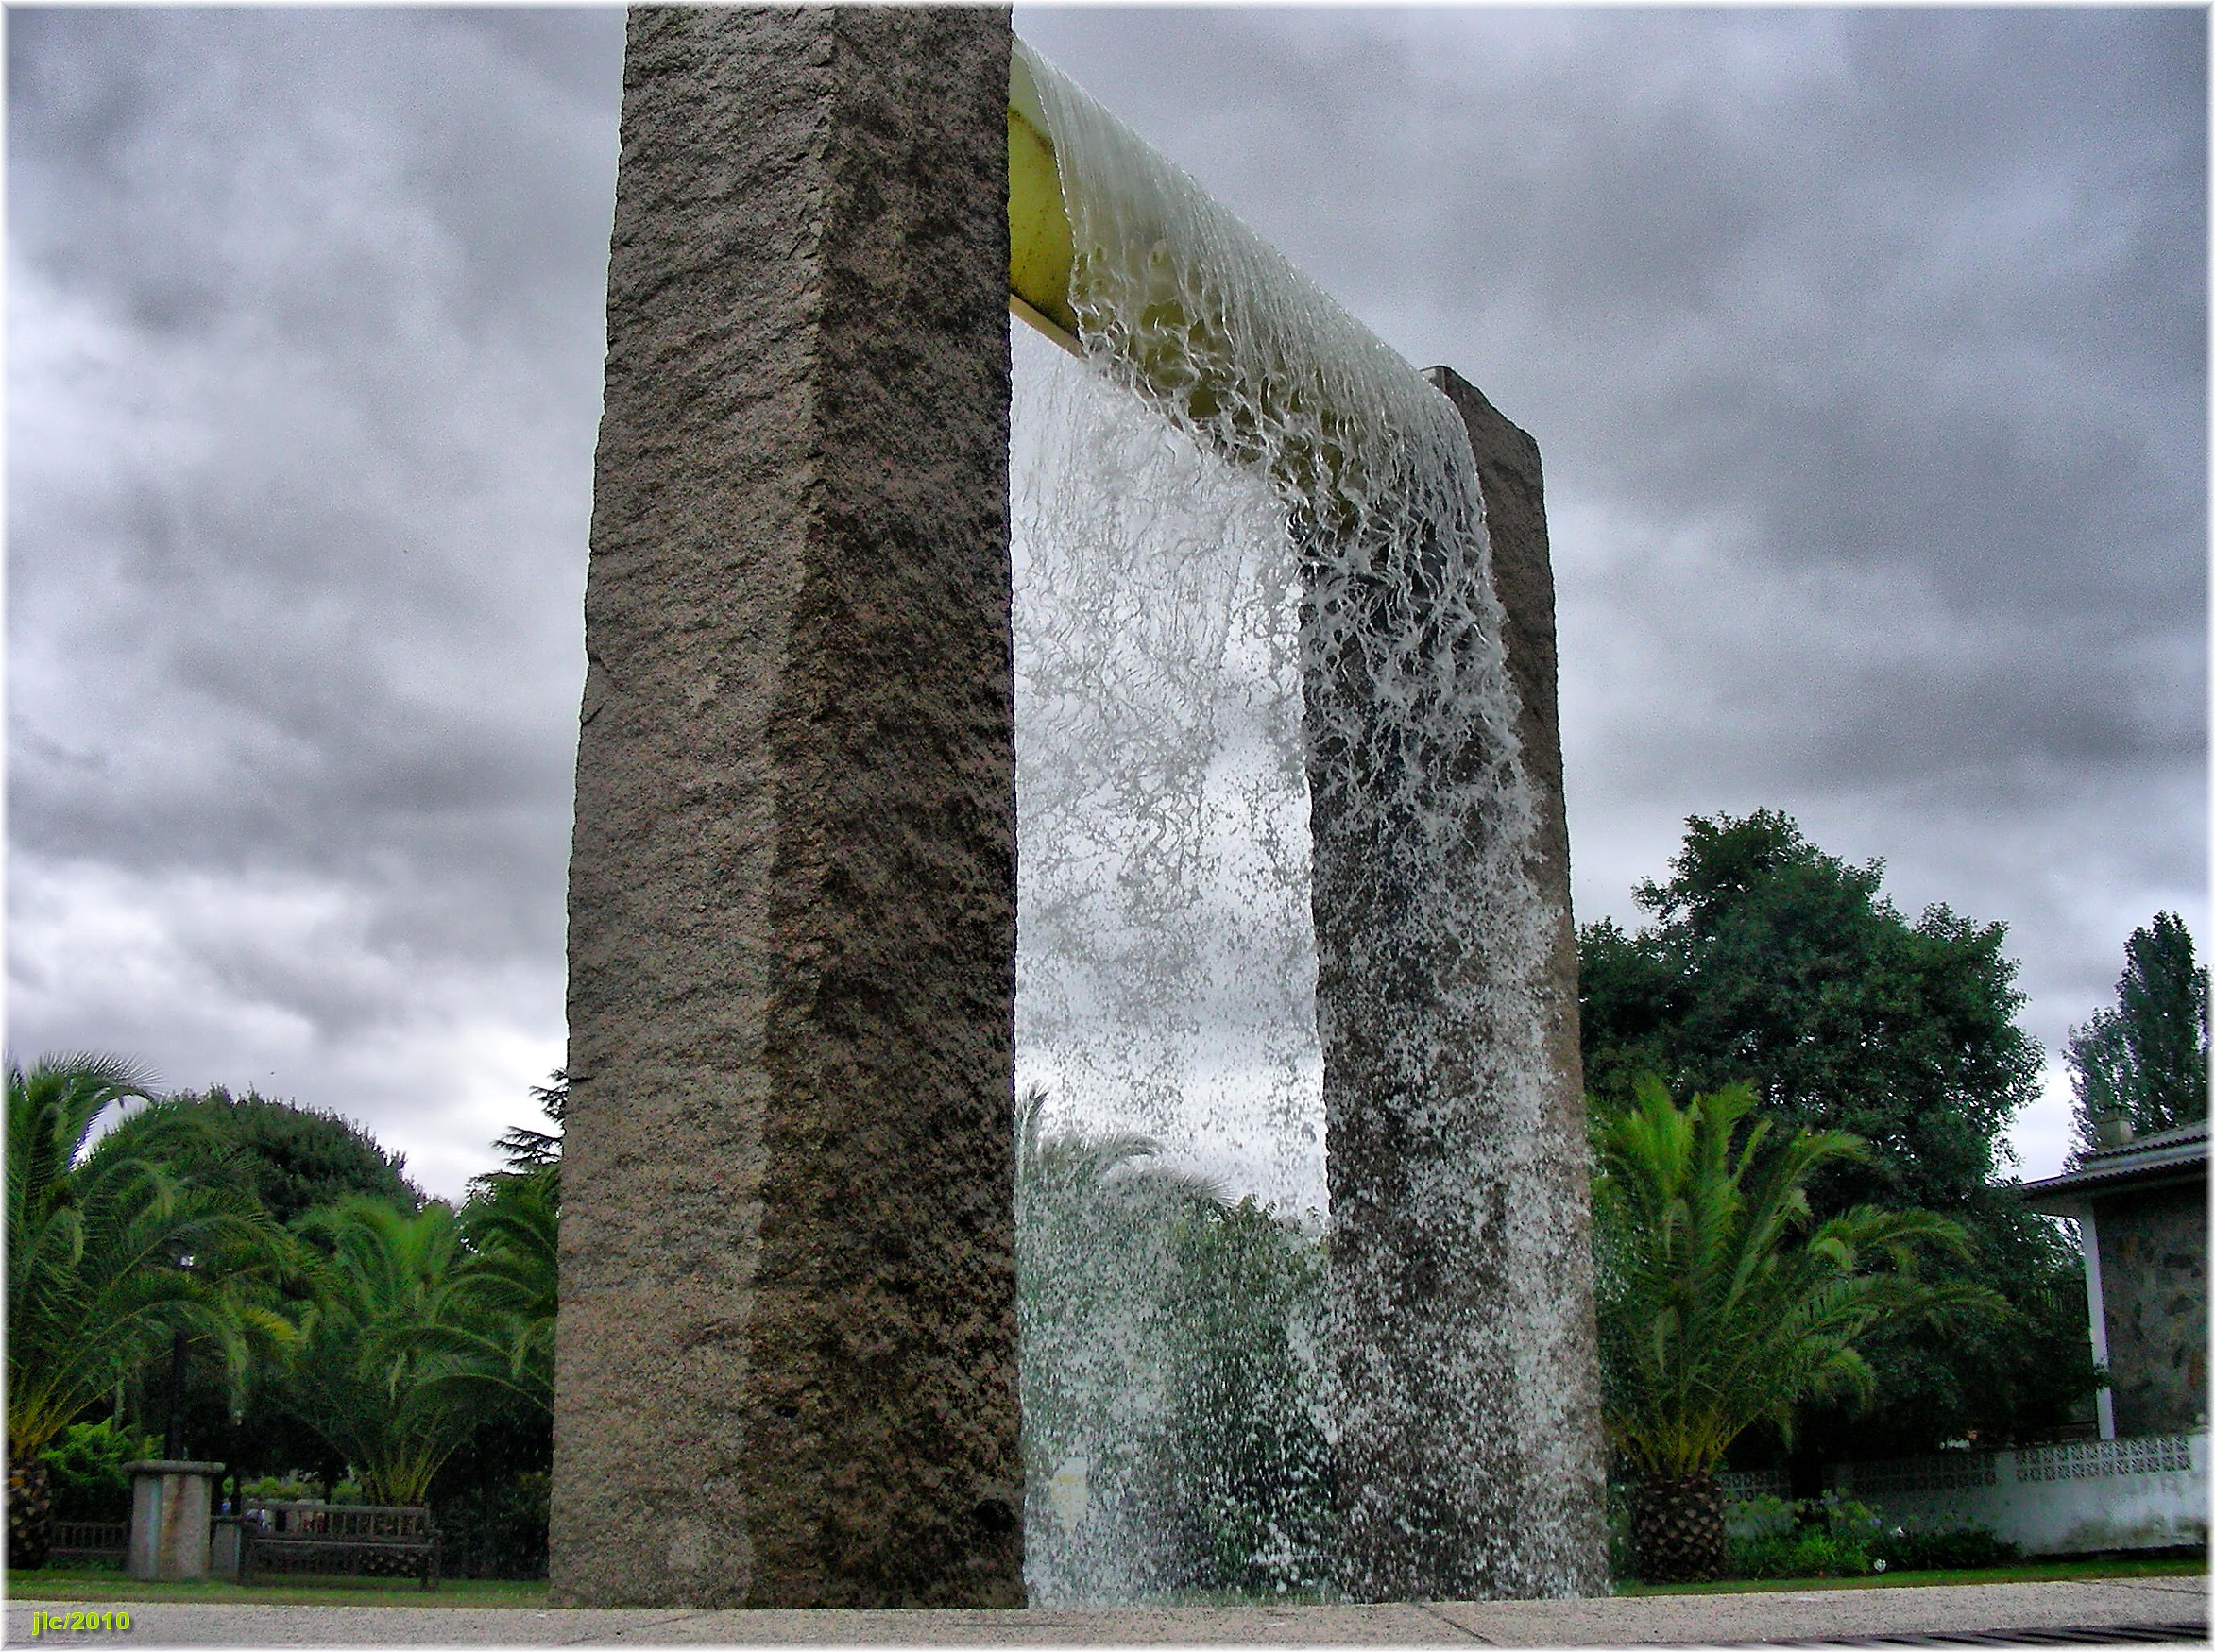
tree, rock, architecture, monument, europe, column, tower, landmark, memorial, spain, ruins, galicia, water feature, monolith, galiza, oleiros, parques, provinciacoru a